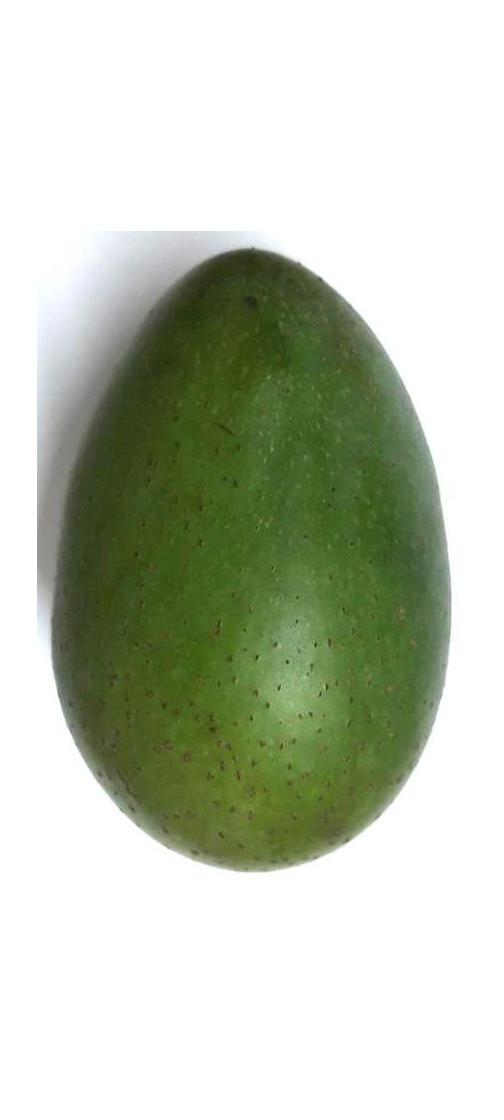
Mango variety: Ashshina Zhinuk